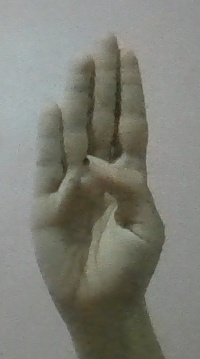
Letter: kaaf